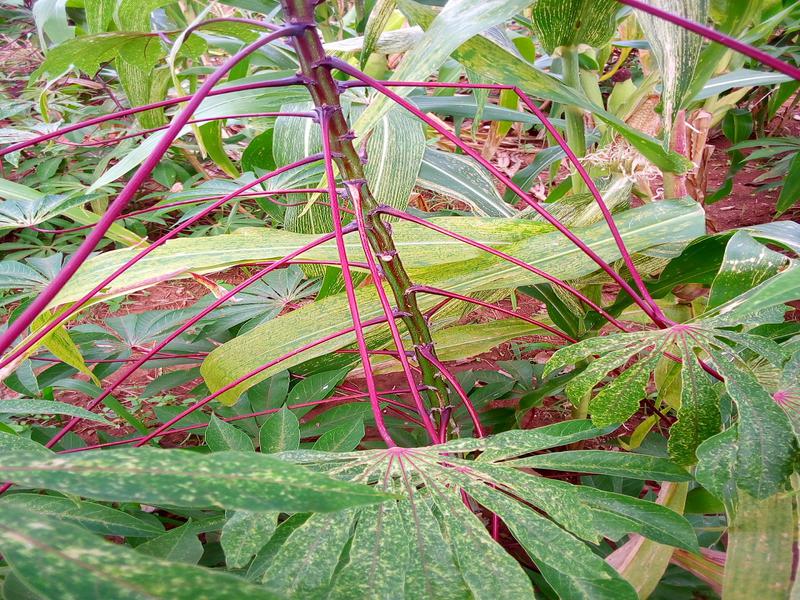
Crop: cassava
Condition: green_mottle